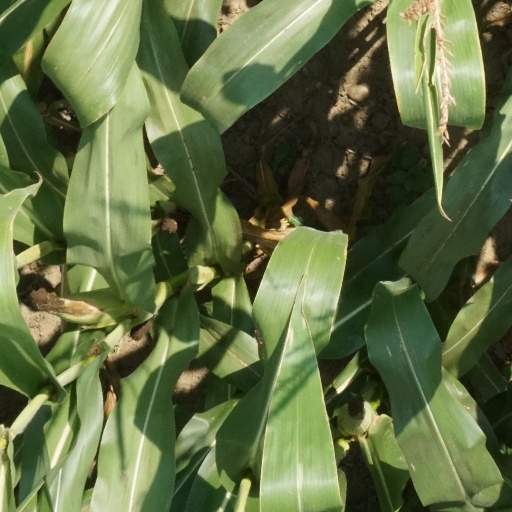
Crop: maize; corn